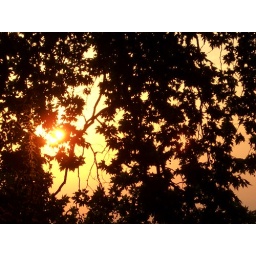
this the larges tree in Turkey located in Bursa City :) i love the color of the sky .. :)